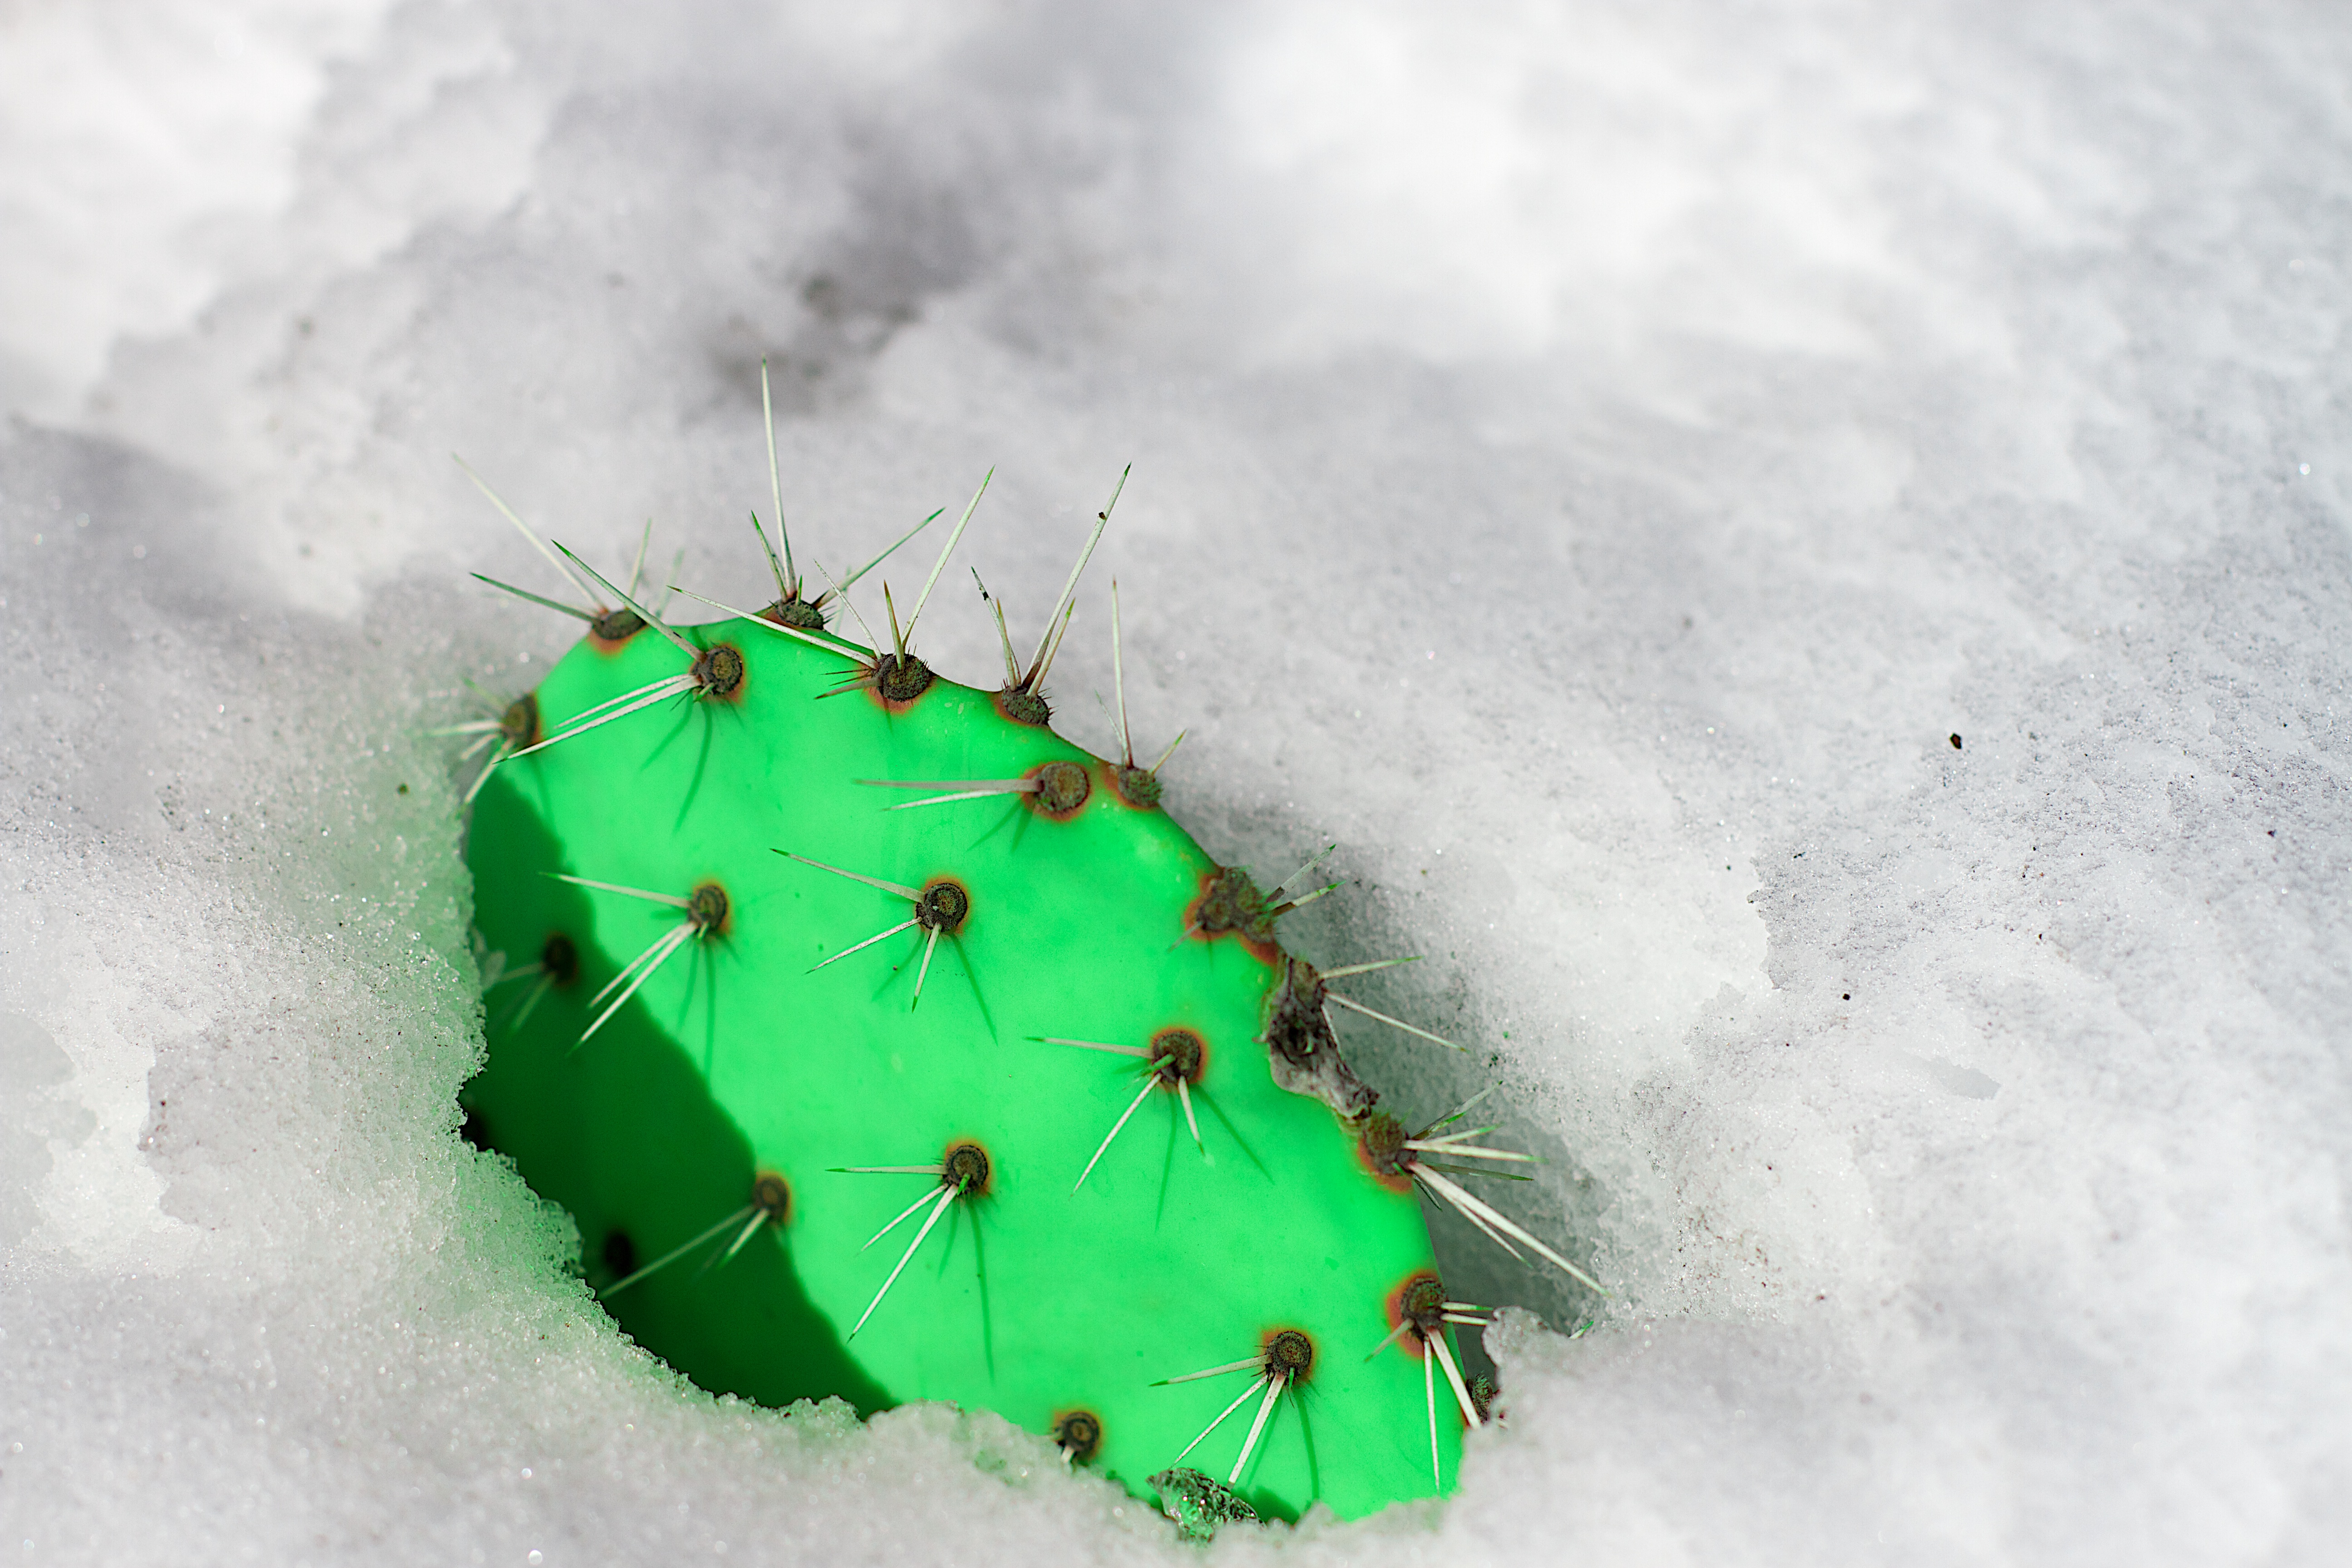
nature, snow, winter, leaf, flower, green, insect, weather, invertebrate, close up, freezing, macro photography